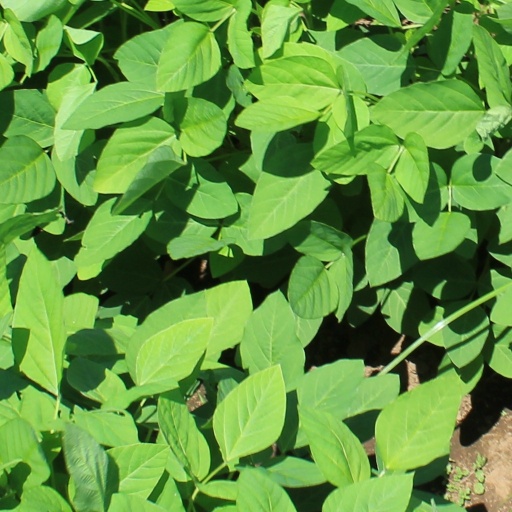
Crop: soybean